Rebelión de los Juniors (2013)

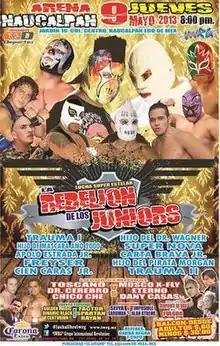
Official poster of the event.

Rebelión de los Juniors (2013) (Spanish for "The Junior Rebellion") was an annual professional wrestling major event produced by Mexican professional wrestling promotion International Wrestling Revolution Group (IWRG), that took place on May 9, 2013 in Arena Naucalpan, Naucalpan, State of Mexico, Mexico. The main event of the show was a 10-man elimination match featuring 10 "Juniors" with the last surviving participant becoming the number one contender for the IWRG Junior de Juniors Championship held by Oficial Factor at the time. The ten competitors were Trauma I, Hijo de Máscara Año 2000, Apolo Estrada, Jr., Freyser, Cien Caras, Jr., El Hijo de Dr. Wagner, Super Nova, Carta Brava, Jr., El Hijo del Pirata Morgan, and Trauma II. The show featured four additional matches.